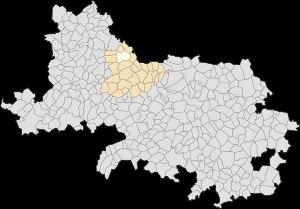
Magnicourt-en-Comté est une commune française située dans le département du Pas-de-Calais en région Hauts-de-France.